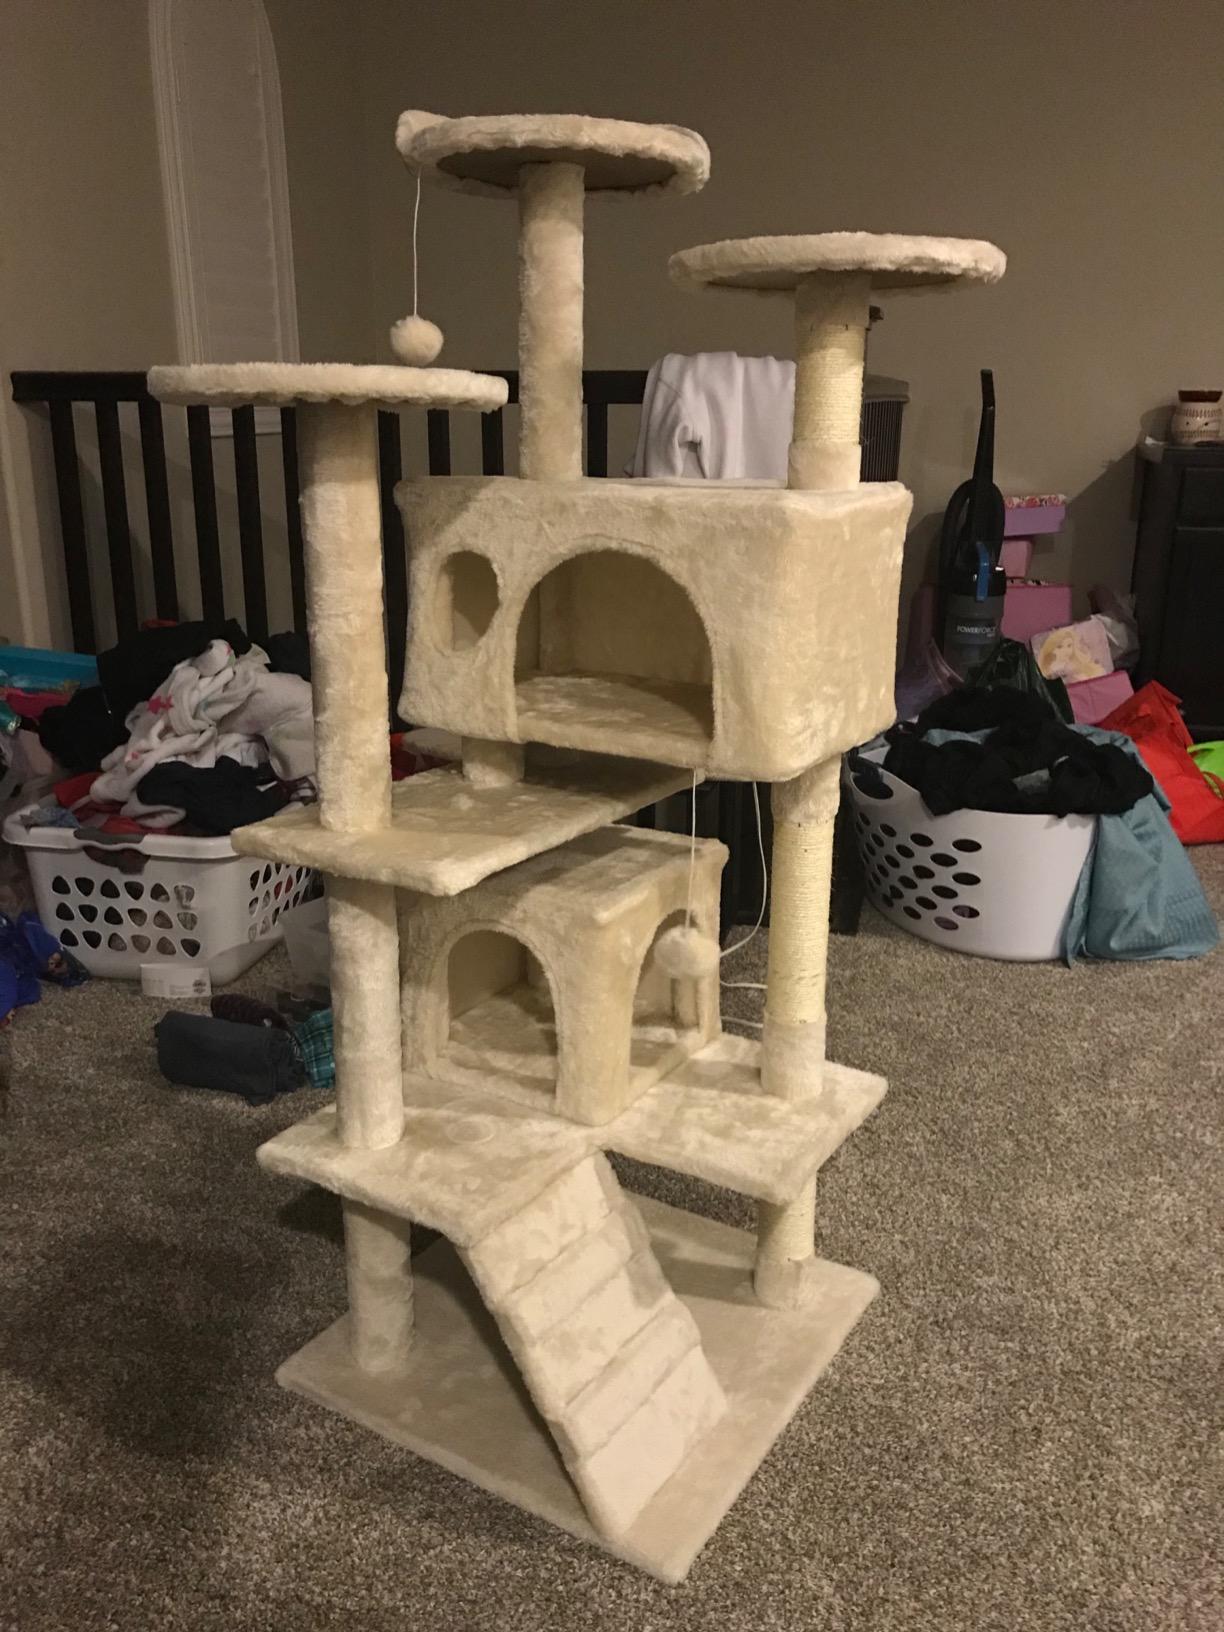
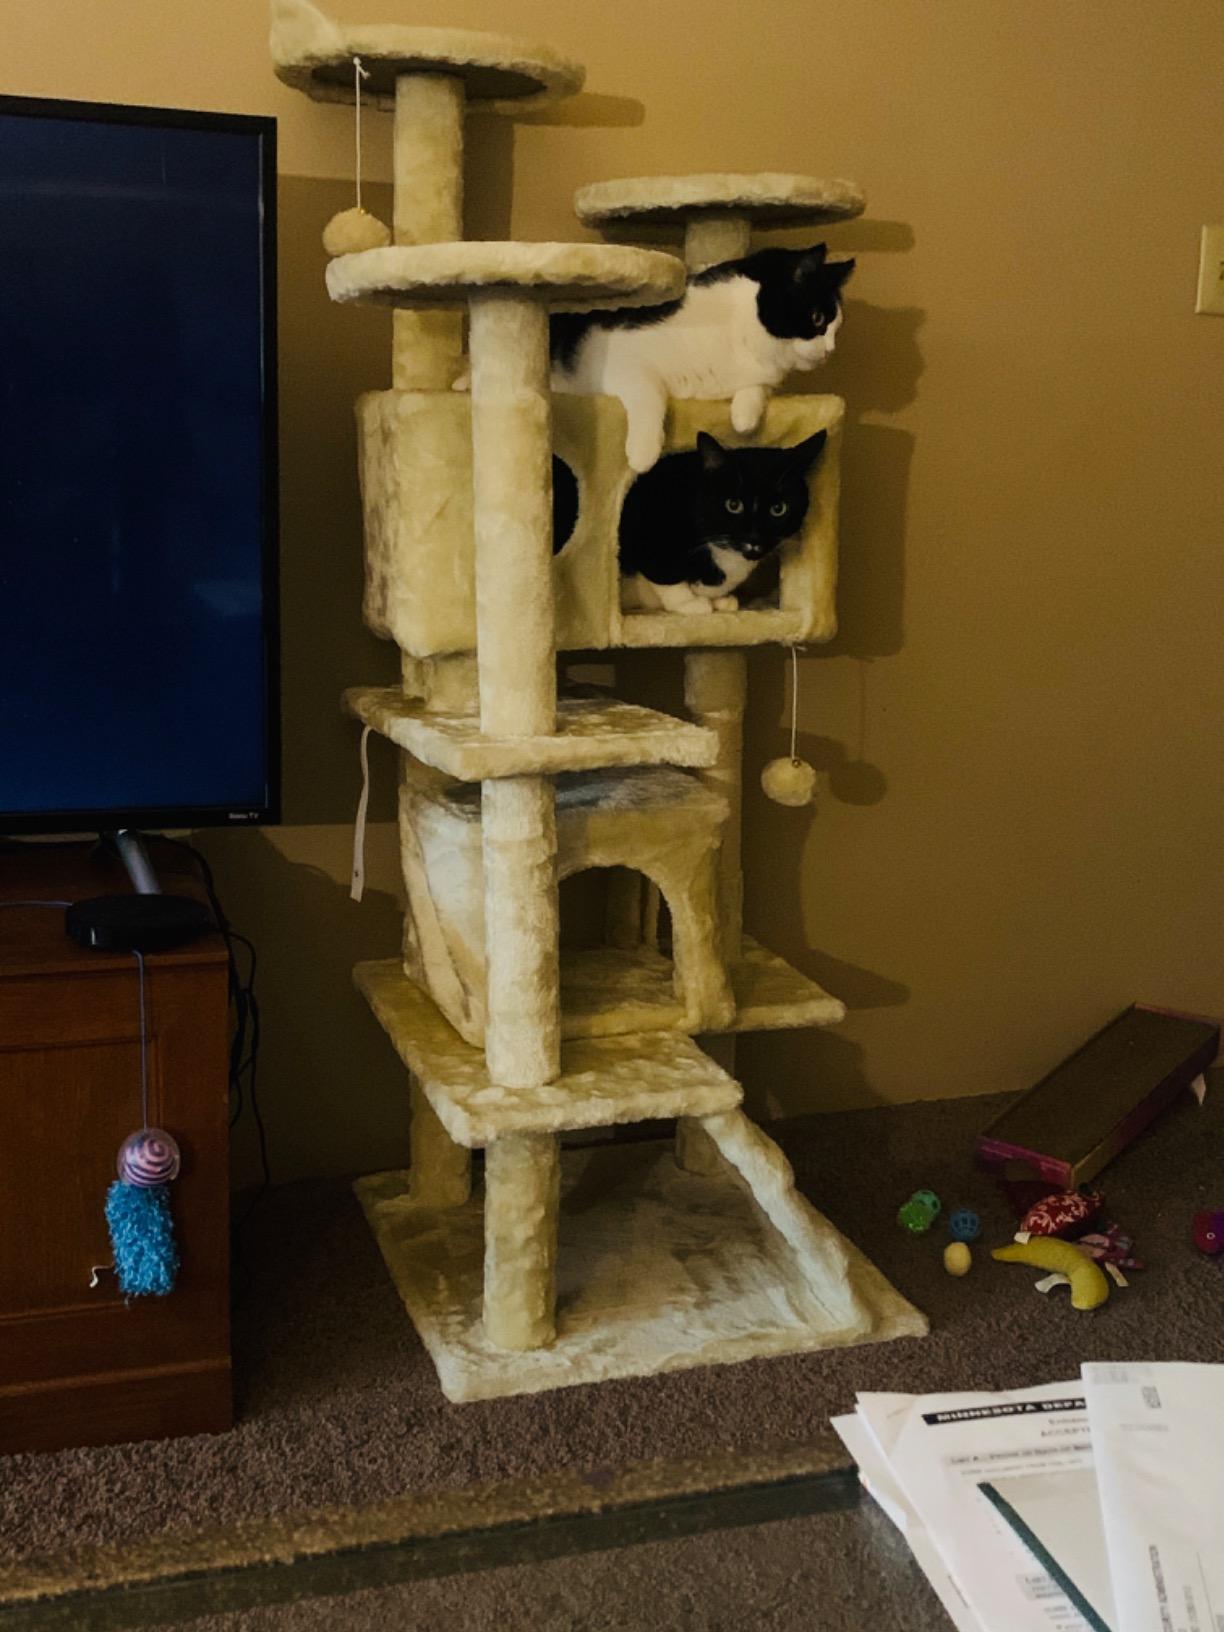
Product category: items_cat tree
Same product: yes